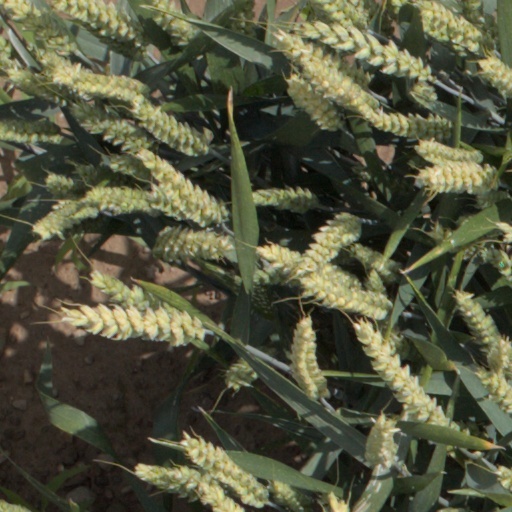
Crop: wheat